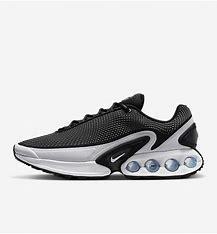
Brand: Nike
Model: Air Max DN